Good Sam (1948 film)

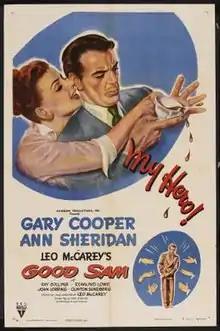

Good Sam is a 1948 American romantic comedy-drama film starring Gary Cooper as a Good Samaritan who is helpful to others at the expense of his own family. The film was directed by Leo McCarey and produced by McCarey's production company, Rainbow Productions. It received mixed reviews, with critics alternately liking and disliking the film based on whether they viewed it as a serious story or a spoof. The film was one of the top box-office draws of 1948, grossing $2.95 million.